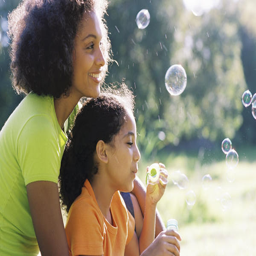
i 'm 29 and was wondering why a woman 's period would go from super heavy her whole life to this month being light and pink instead of dark red ?